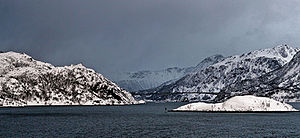
Raftsundbroen
Raftsundbroen set fra syd
Raftsundbroen er en bro som krydser Raftsundet mellem Hinnøya og Austvågøy, i Hadsel kommune i Nordland fylke i Norge. Broen er en spændbetonbro, bygget efter frit frembyg-metoden, på 711 meter, med læengste spænd på 298 meter og gennemsejlingshøjde på 45 meter. Broen har 4 spænd. Hovedspændet var det længste frit frembyg-spænd i verden da broen blev åbnet.